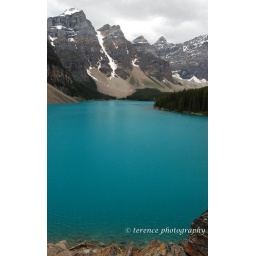
Guests of the Moraine Lake Lodge enjoy the beautiful blue lake and mountains near Banff, Alberta, Canada.